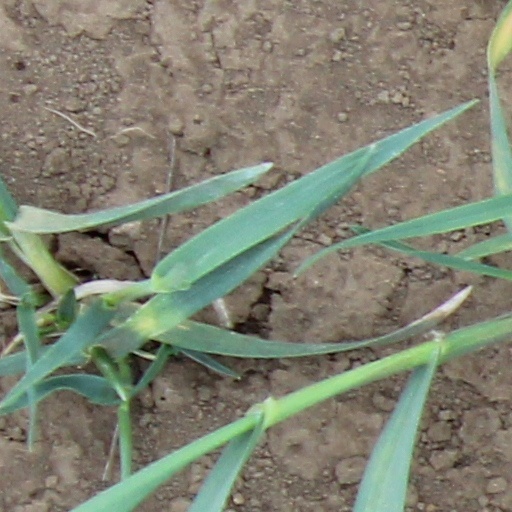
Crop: wheat